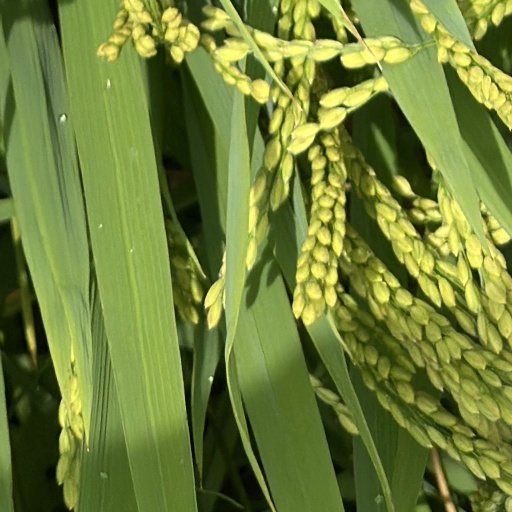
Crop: rice